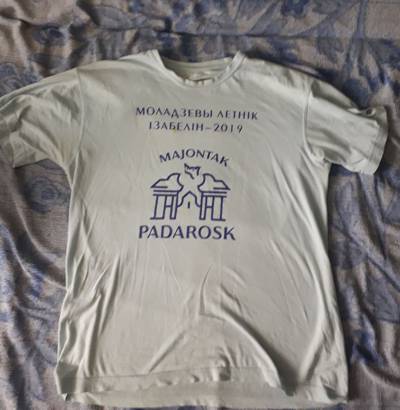
Waste category: clothes